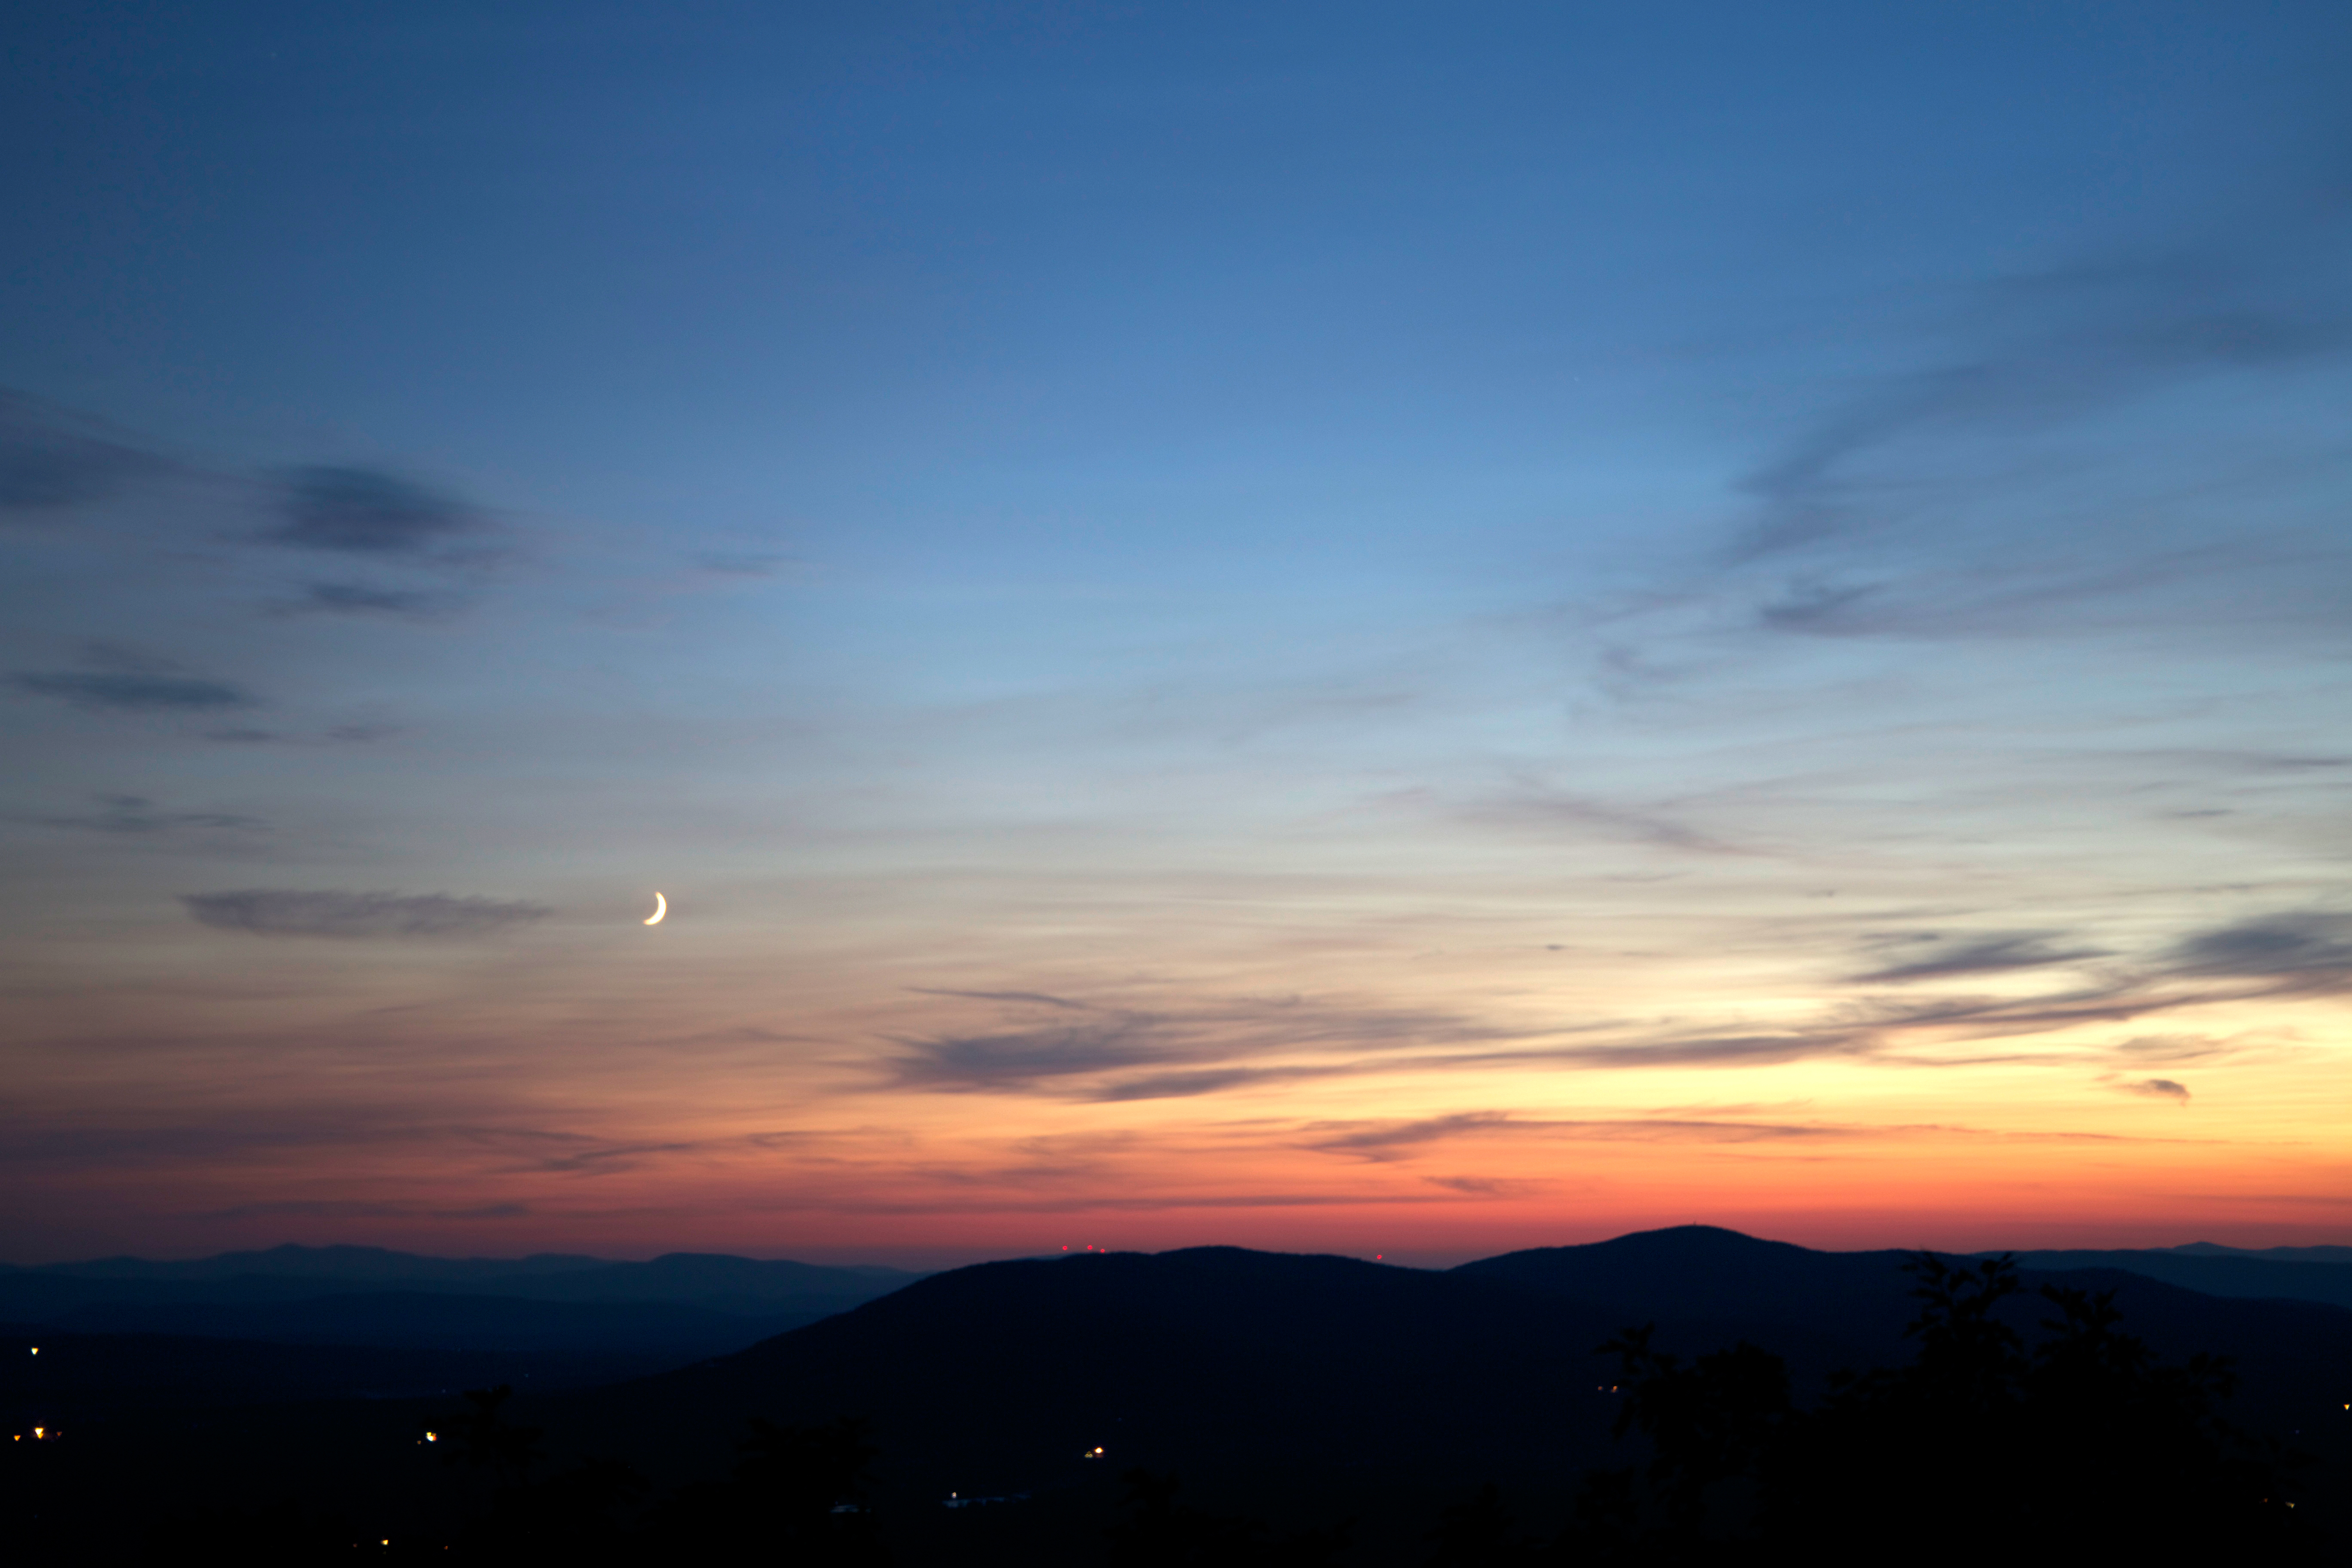
horizon, mountain, cloud, sky, sunrise, sunset, sunlight, morning, hill, dawn, atmosphere, dusk, evening, twilight, plain, afterglow, red sky at morning